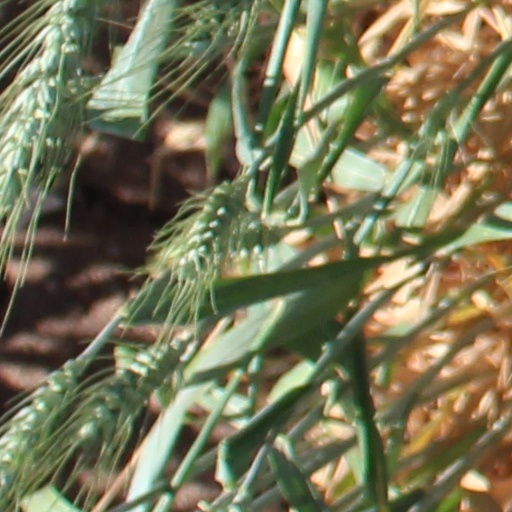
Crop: wheat